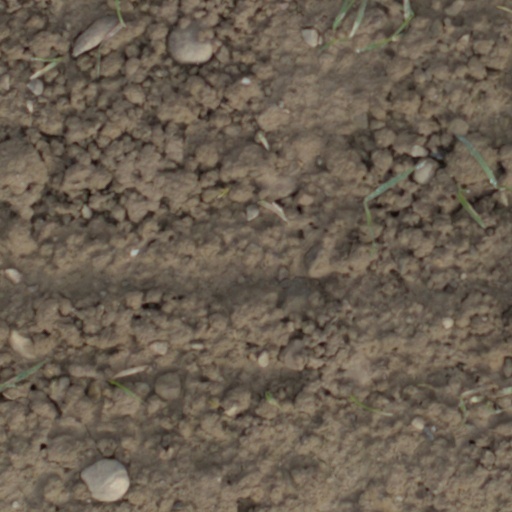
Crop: wheat